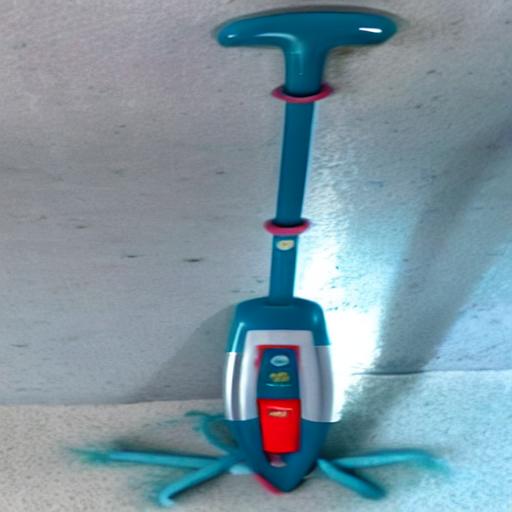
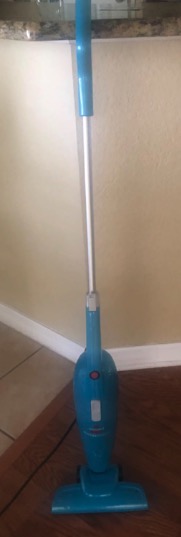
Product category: items_vacuum
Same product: no